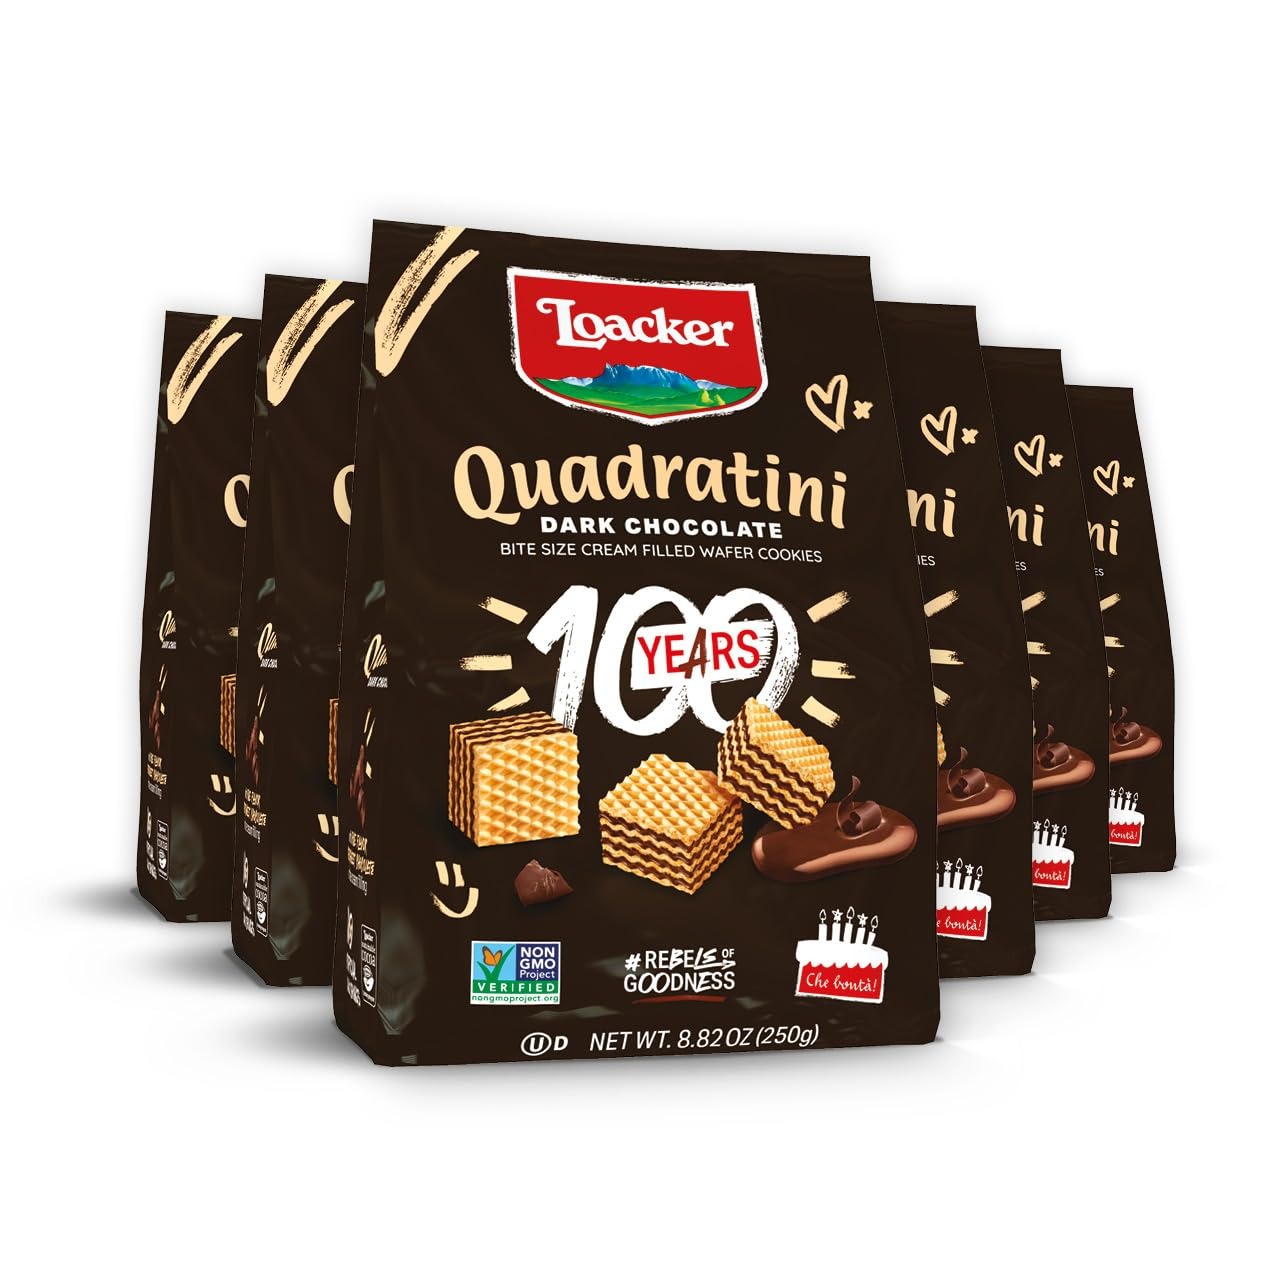
Item Name: Loacker Quadratini Dark Chocolate Wafer Cookies LARGE - 30% Less Sugar - Premium Crispy Bite Size Wafers - NON-GMO - LARGE Pack of 6
Bullet Point 1: Premium Crispy Bite Size Wafers: Crispy wafer cookies in a resealable pouch with cream filling
Bullet Point 2: Less Sugar: Contains 30% less sugar than regular wafer cookies
Bullet Point 3: Non-GMO Ingredients: Made with non-GMO ingredients and sustainably sourced
Bullet Point 4: No Preservatives: Free of preservatives and artificial flavors
Bullet Point 5: Loacker Brand: Crispy wafers from the premium Loacker brand
Value: 52.92
Unit: Ounce

Price: 26.99